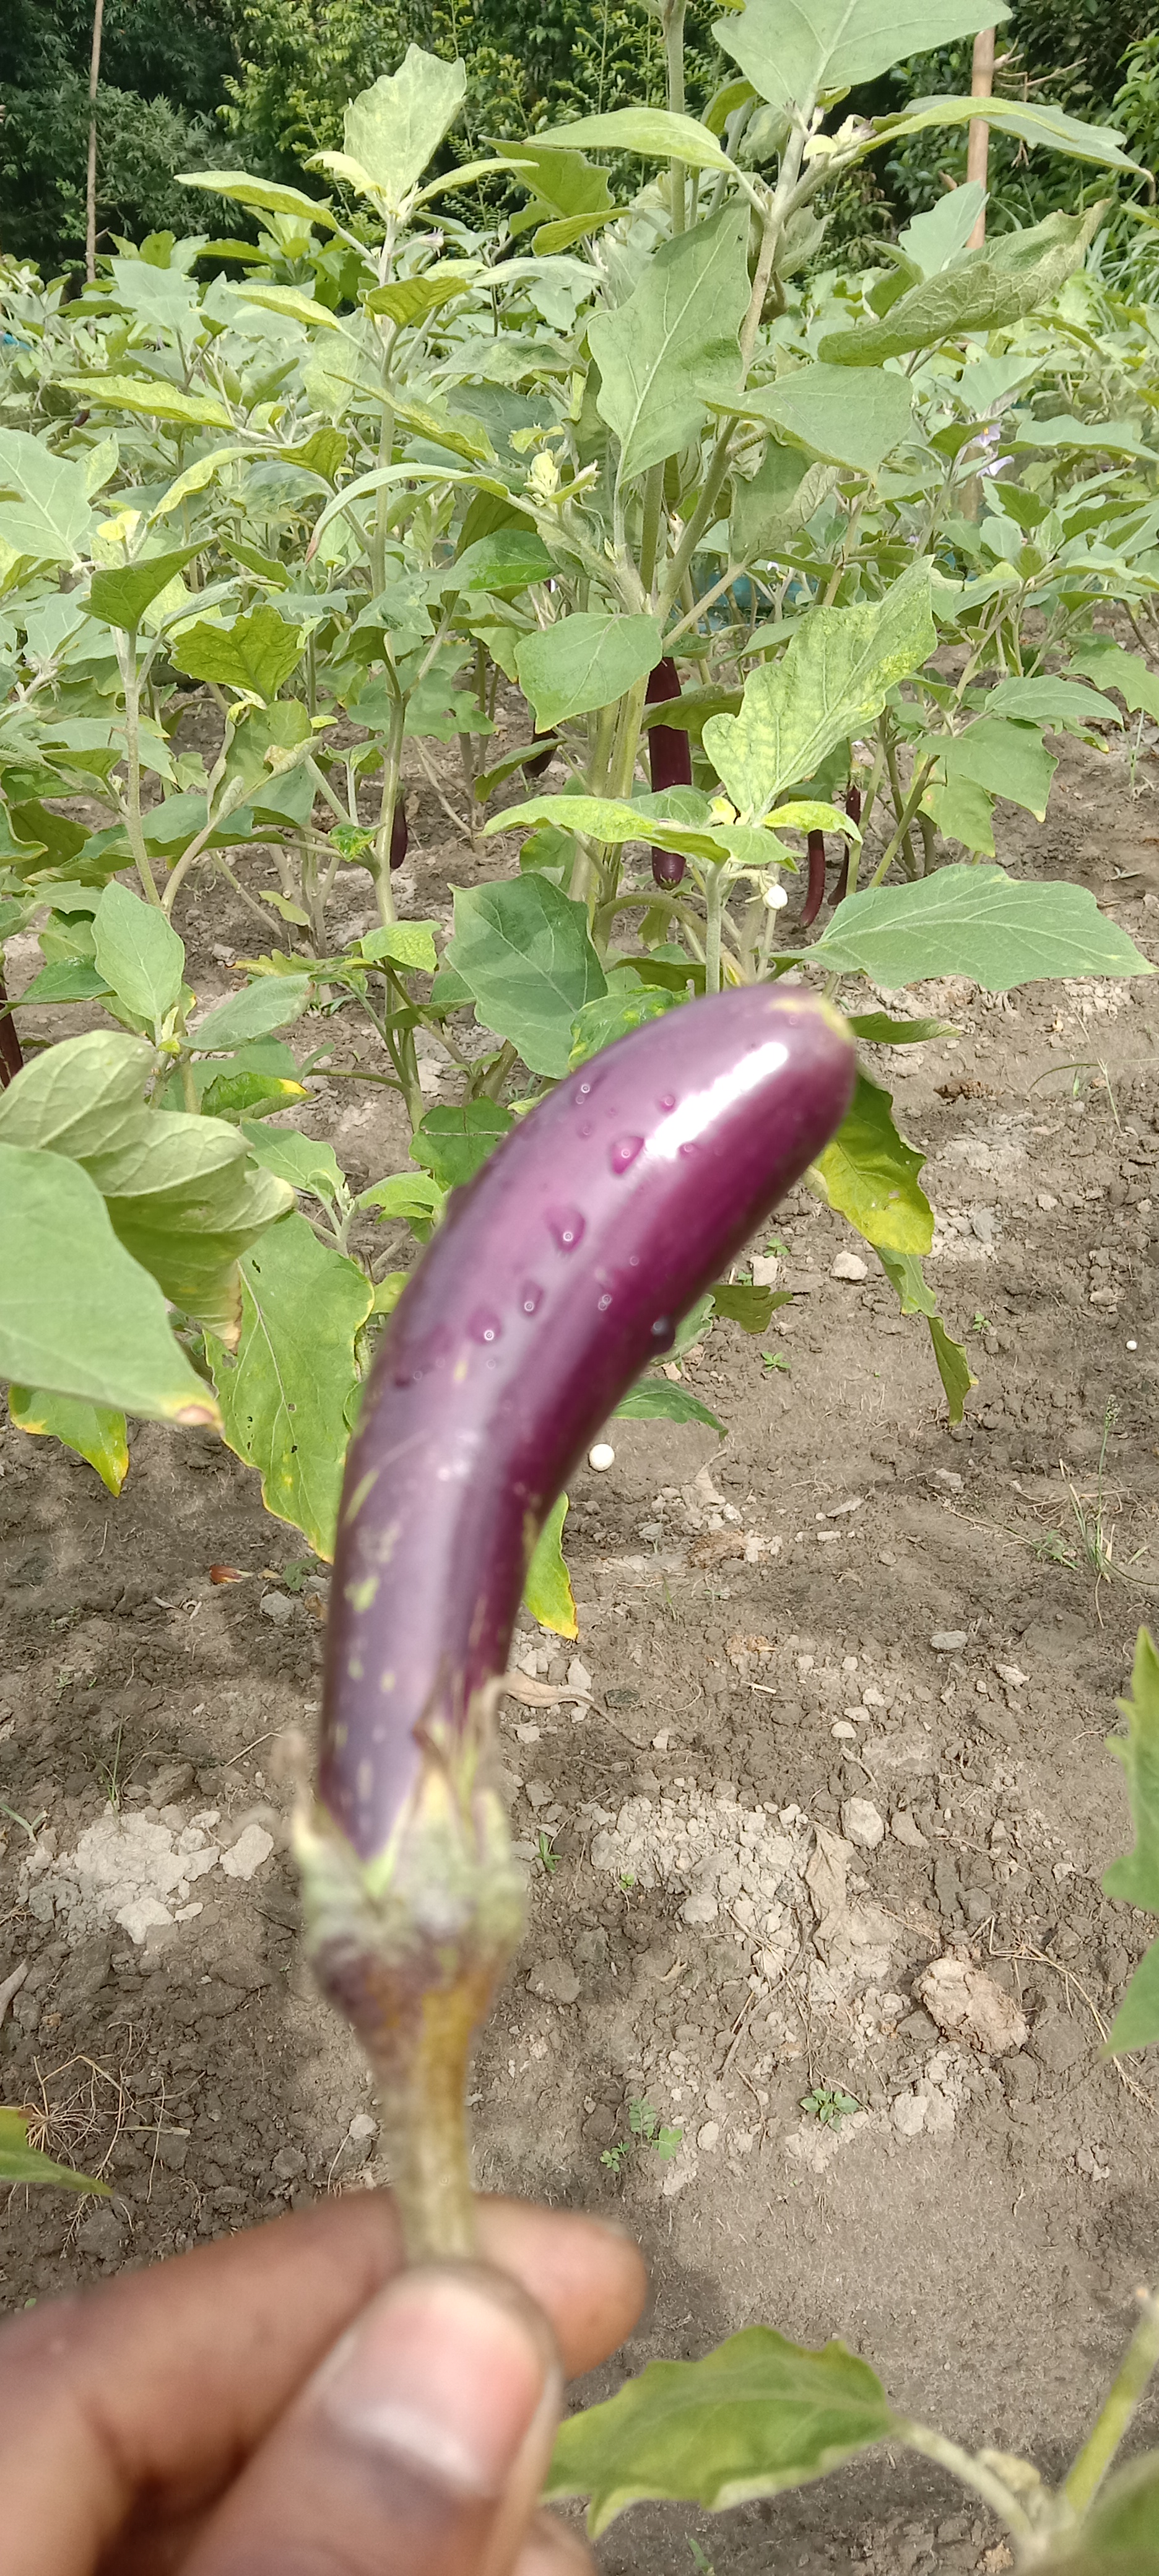
Label: Healty Brinjal